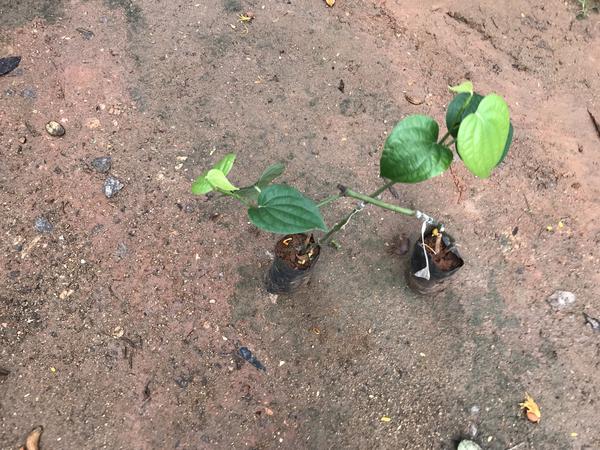
Plant: Pepper